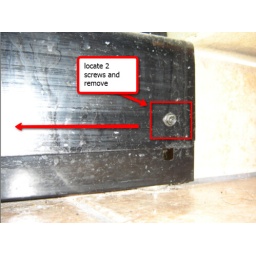
Two screws on the lower kick plate under below the door on the dishwasher.